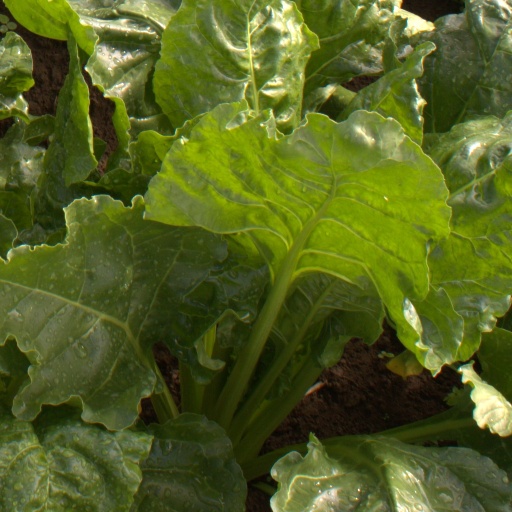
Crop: sugar beet